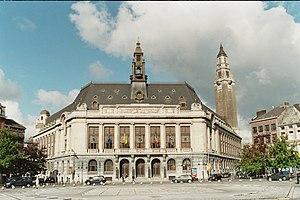
Hôtel de Ville de Charleroi, Belgique This is a photo of a monument in Wallonia, number: 52011-CLT-0070-01
Cette page regroupe l'ensemble du patrimoine immobilier classé de la ville belge de Charleroi.